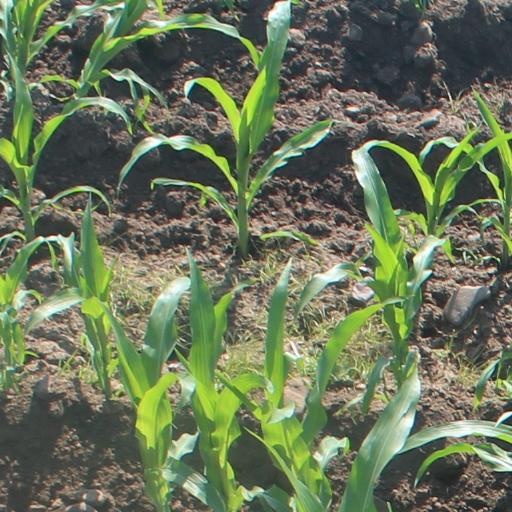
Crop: maize; corn